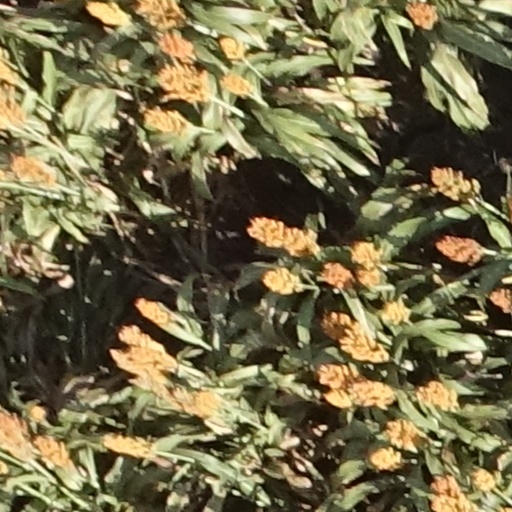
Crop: sorghum